Sandrine Revel

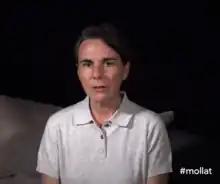
Revel in 2021

Sandrine Revel (born 3 October 1969) is a French bande dessinée illustrator and author of comics.